Church San Fernando of Carolina

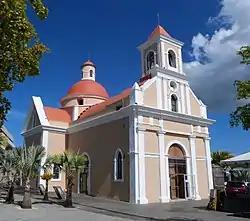
Carolina parish church in 2017.

The Church of San Fernando de La Carolina (Spanish: "Iglesia San Fernando de la Carolina"), also known as the San Fernando Rey Parish Church ("Parroquia de San Fernando Rey"), is a historic Catholic parish located in Carolina Pueblo, the historical and administrative center of the Puerto Rican municipality of Carolina. The church building was built between 1860 and 1862, with further modifications made in 1870 and 1984. The church was added to the United States National Register of Historic Places on September 18, 1984, and on the Puerto Rico Register of Historic Sites and Zones on February 3, 2000.